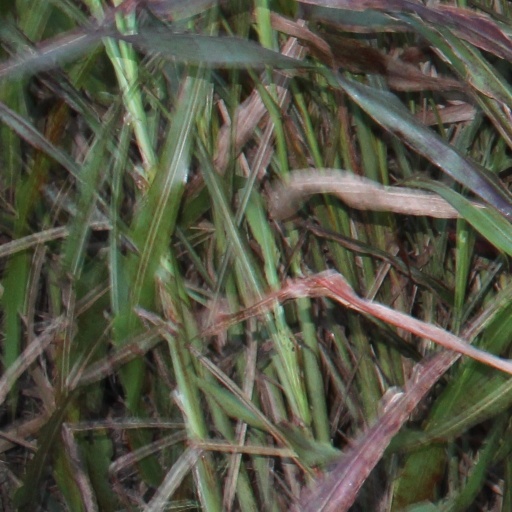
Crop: sorghum